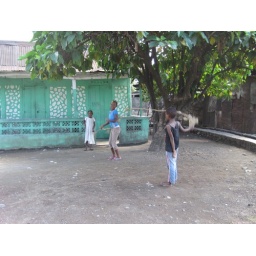
girls jumproping in the street